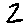
Label: 2